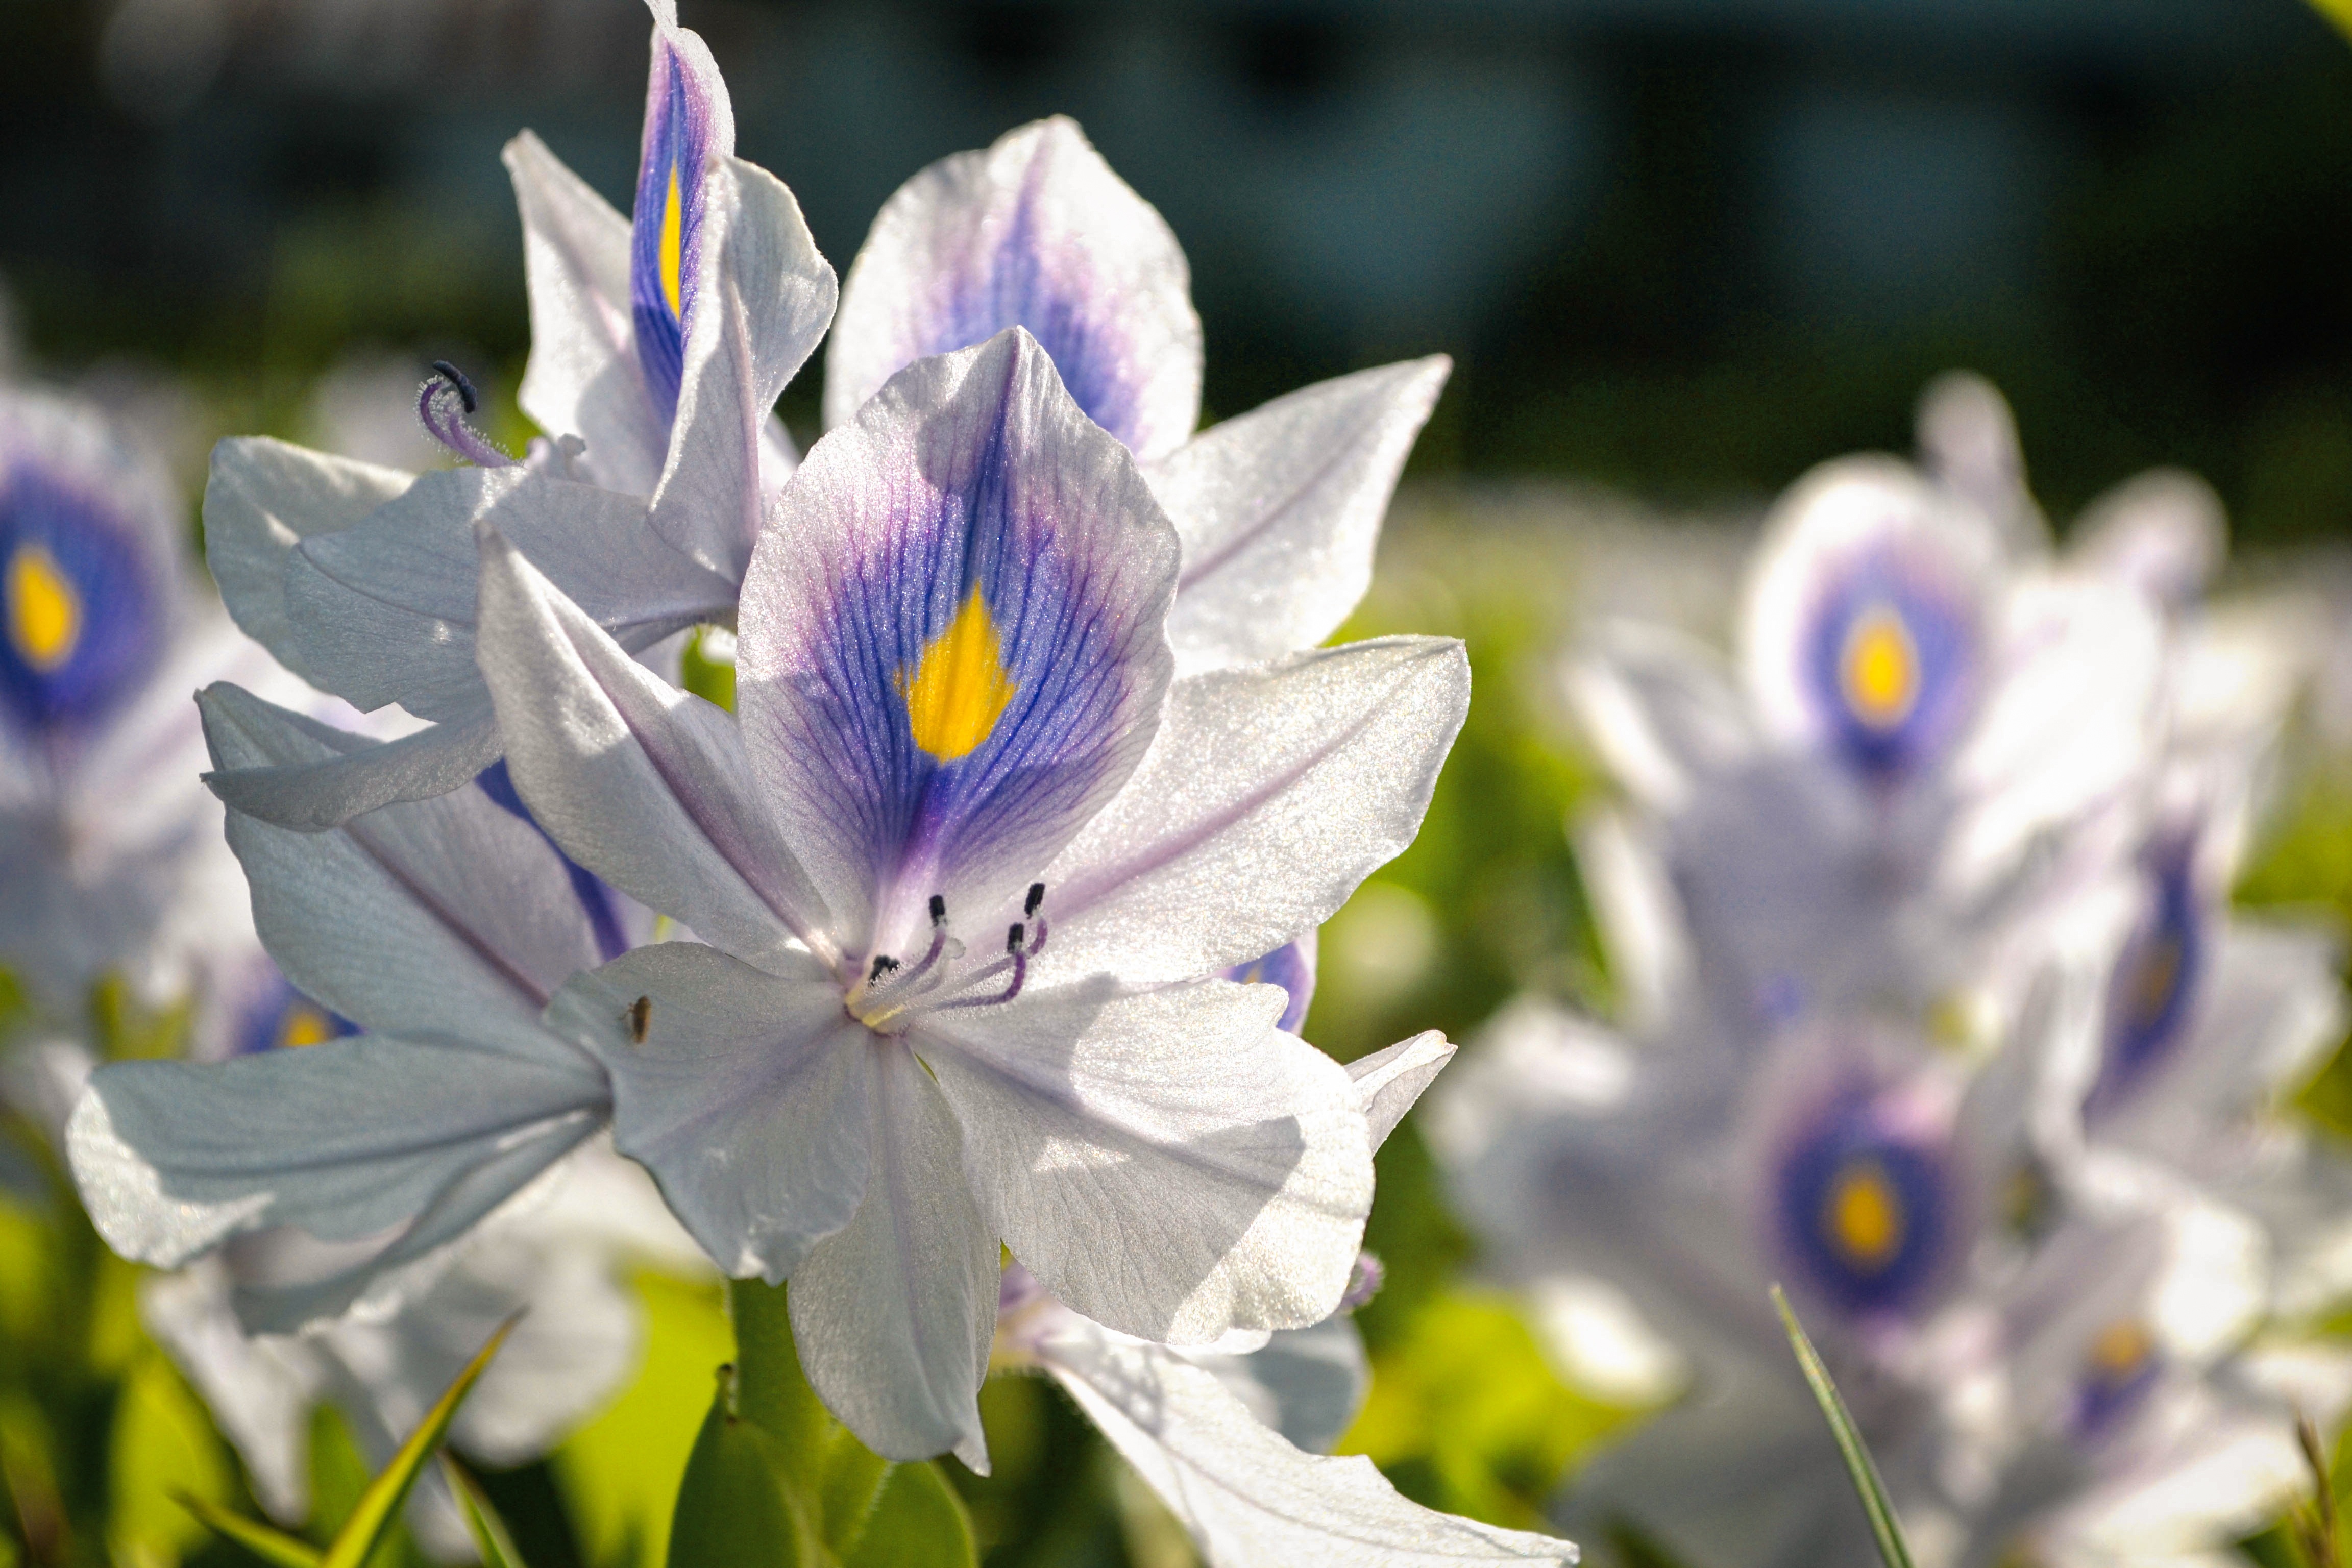
nature, blossom, plant, sunlight, flower, foliage, botany, blue, garden, flora, wildflower, flower field, eye, india, macro photography, flowering plant, white blue, kerala, bellflower family, land plant